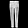
Label: Trouser